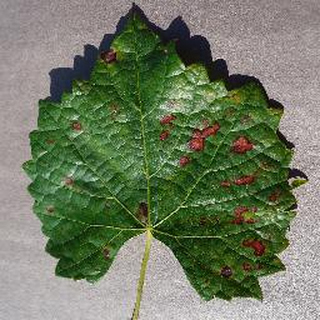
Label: grape_esca_black_measles